7 Medical Battalion Group

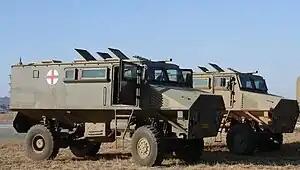
Mfezi Ambulance

Mfezi Ambulance the Mfezi is the workhorse of all Operational Medics and the men from 7 Med also use the 17 ton armoured ambulance during operations.